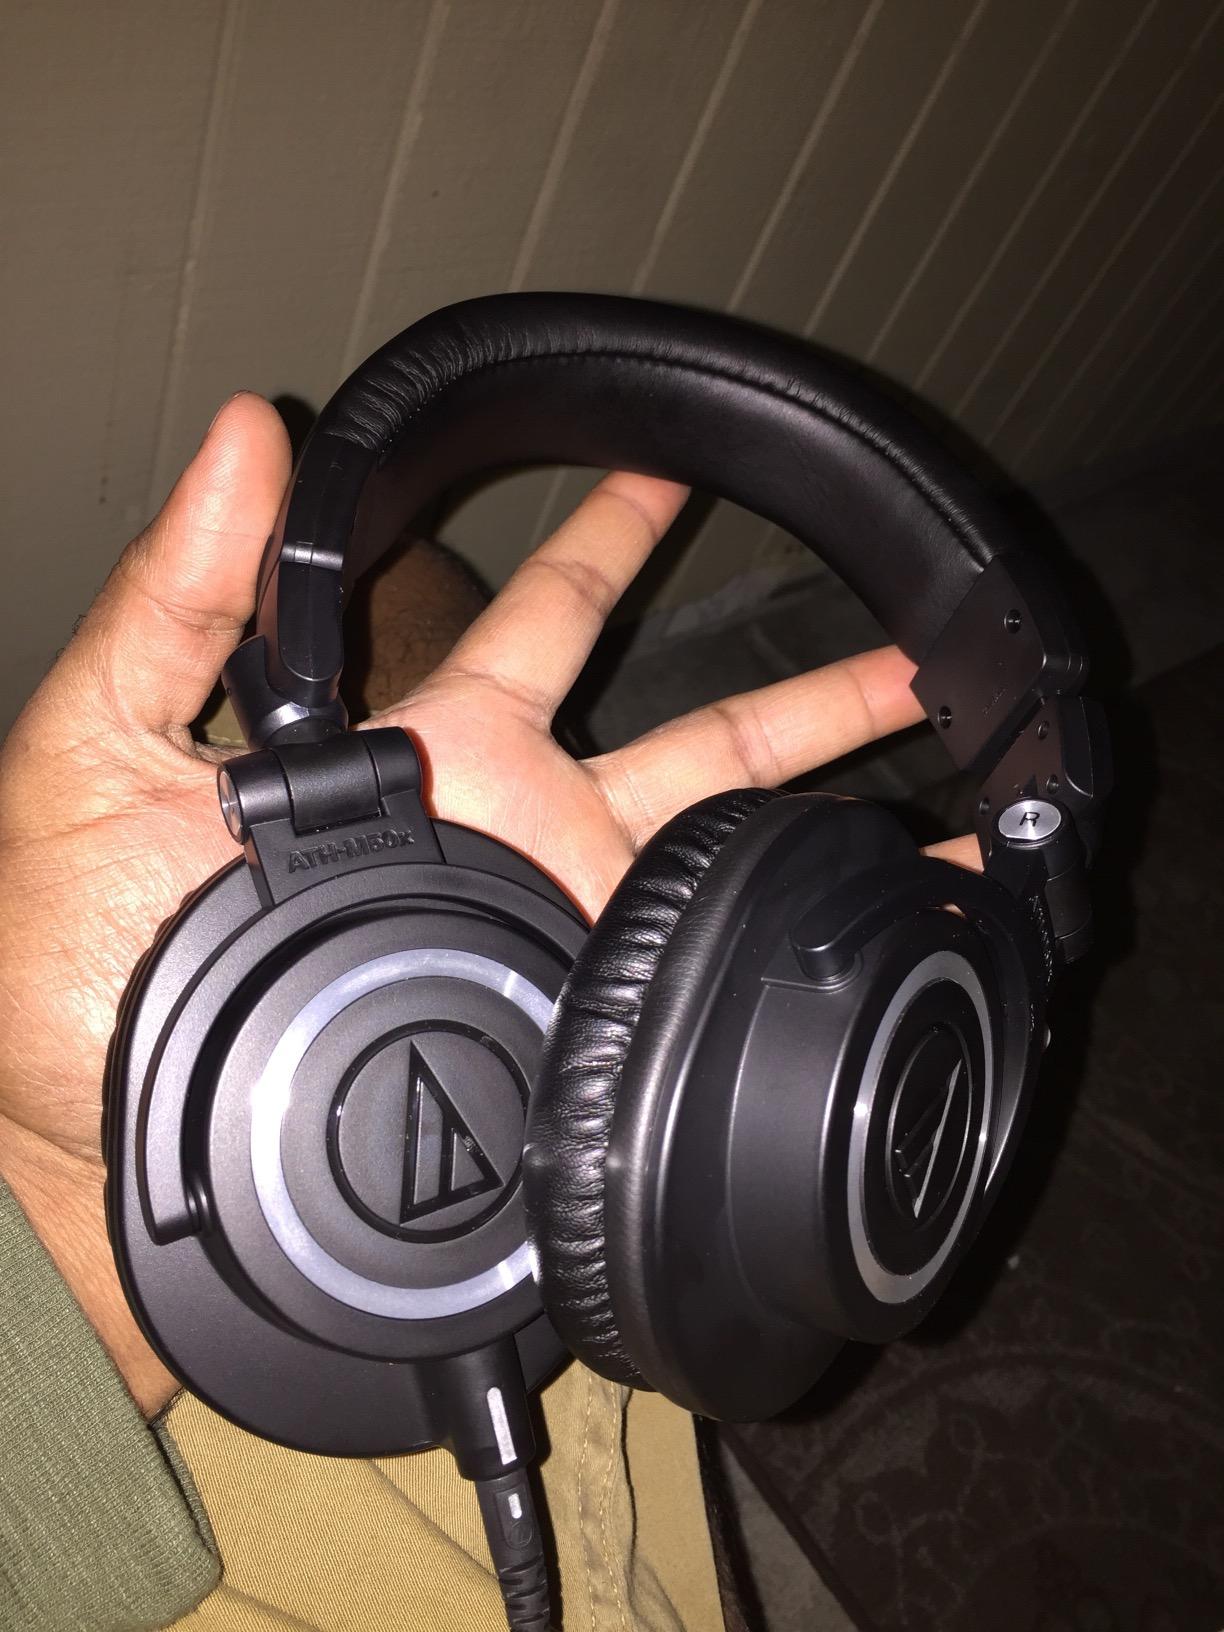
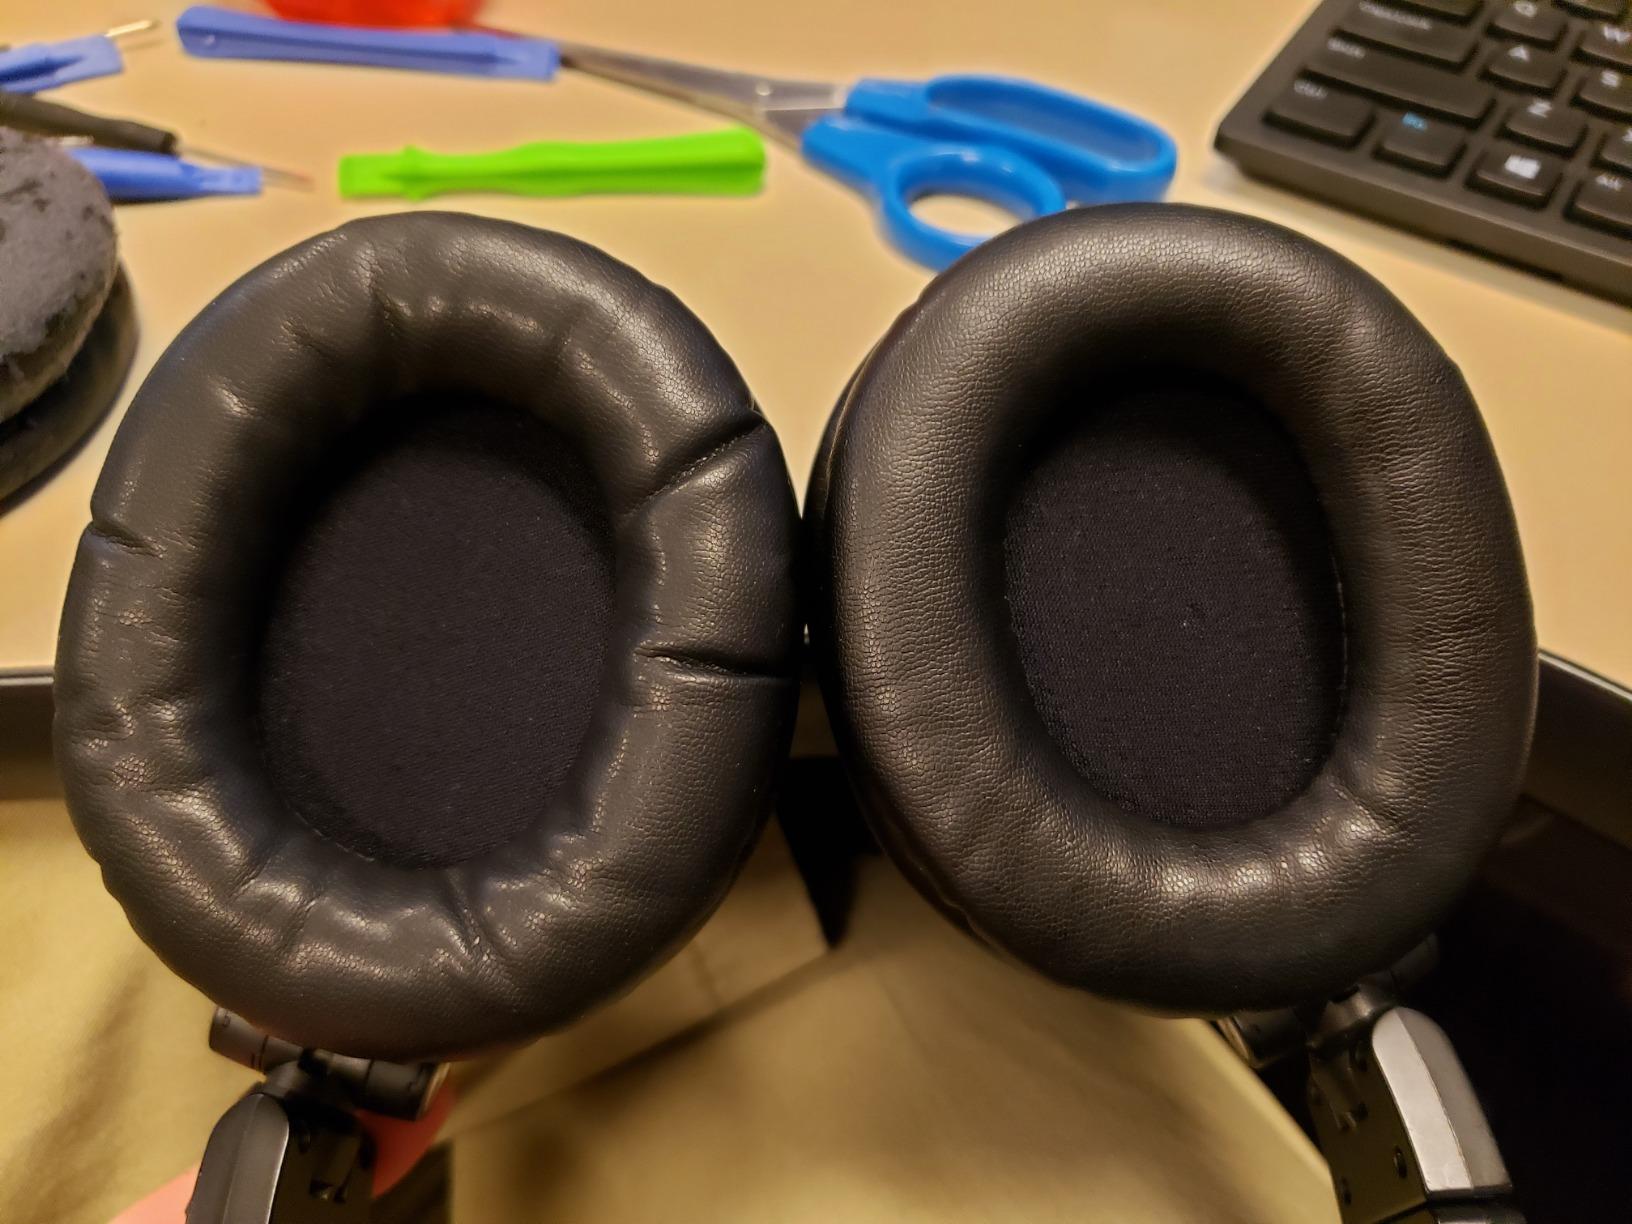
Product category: headphones
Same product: no